Peter-No-Tail in Americat

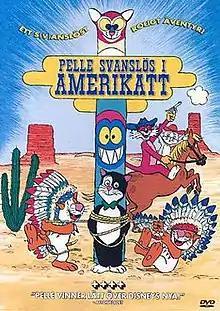
Swedish cover.

Peter-No-Tail in Americat is a 1985 Swedish animated film based on stories about the tail-less cat "Pelle Svanslös" by Gösta Knutsson. The film is a sequel to the 1981 animated film "Peter-No-Tail", and is known in Sweden for its extremely surreal content.